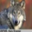
Label: wolf